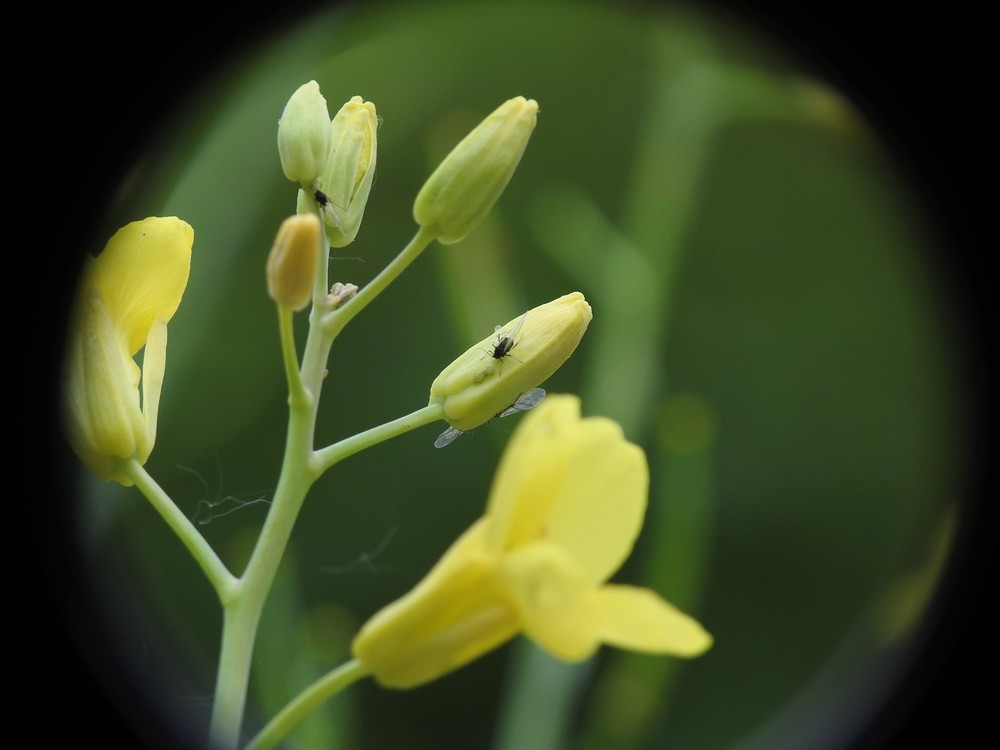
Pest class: cabbage_aphid